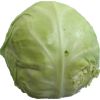
Label: Cabbage white 1